Yutama Station

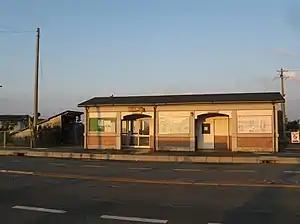
Yasuoka Station in October 2009

is a passenger railway station located in the city of Shimonoseki, Yamaguchi Prefecture, Japan. It is operated by the West Japan Railway Company (JR West).